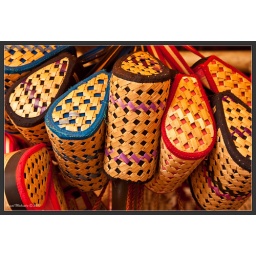
These bags were hanging under a yellow tent